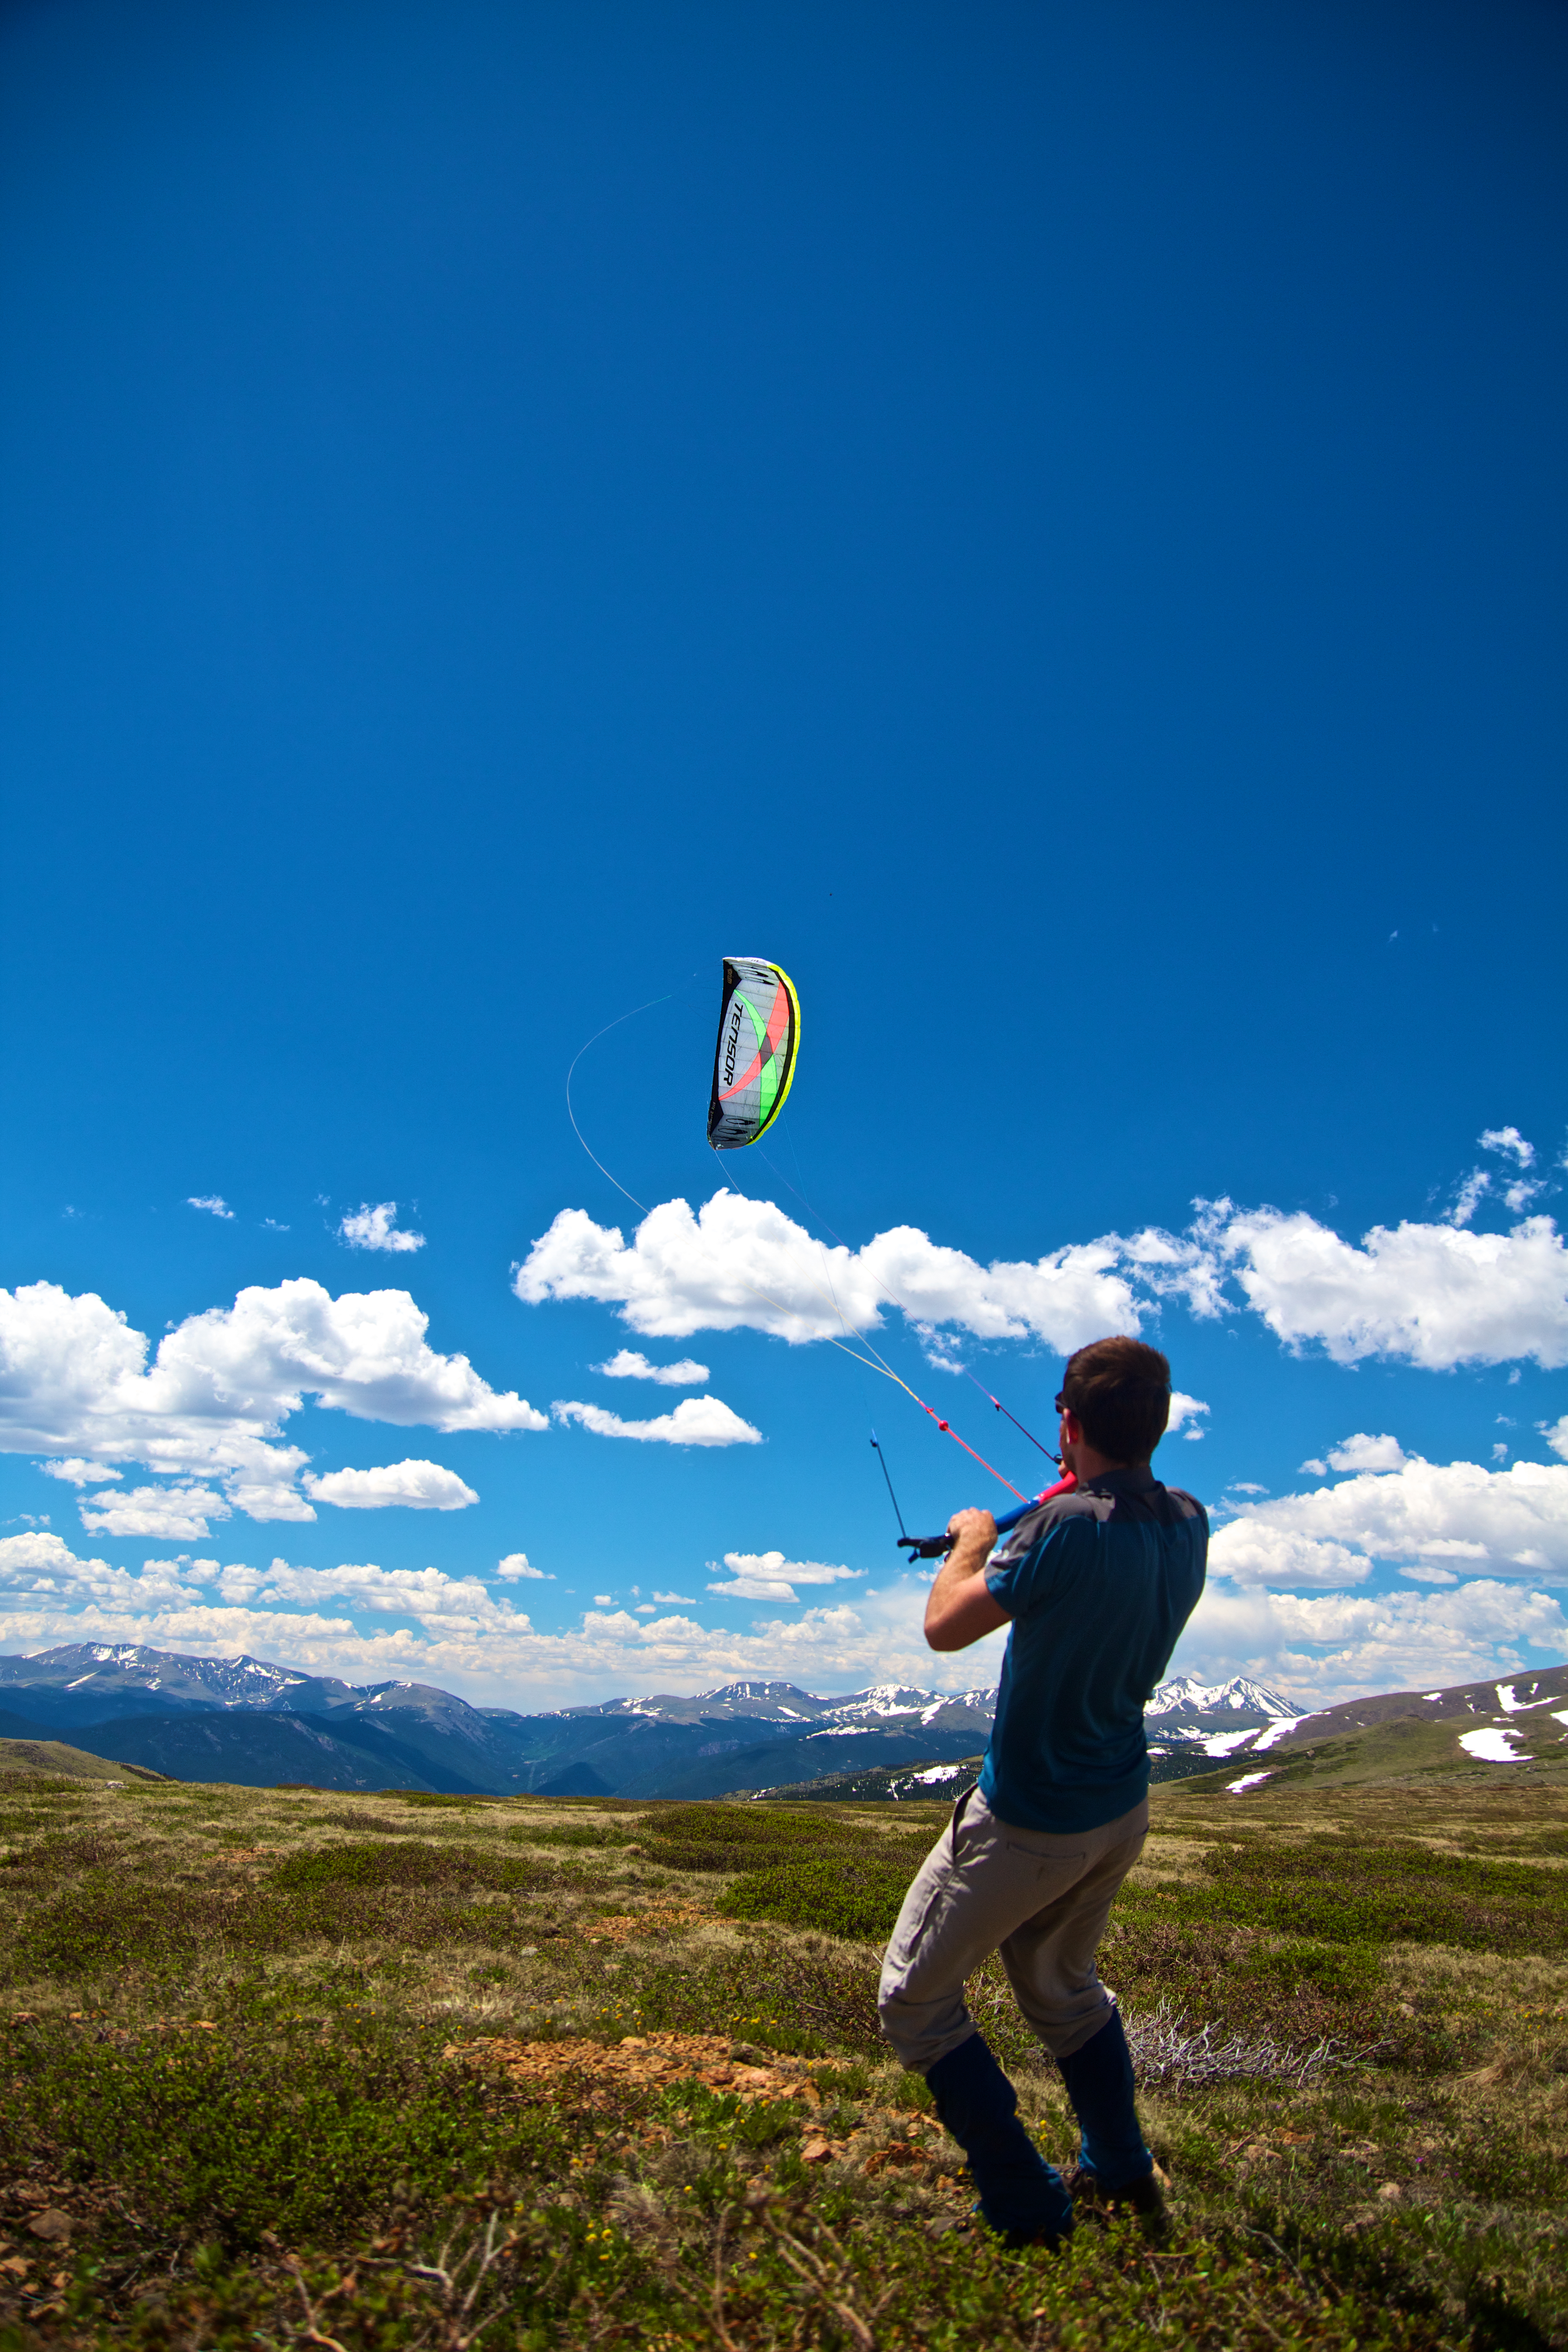
sky, wind, kite, canon, alpine, blue, extreme sport, toy, paragliding, eos, july, 2011, fun, colorado, sports, mountains, backpacking, canon7d, 7d, tamron1750, kiting, parachuting, air sports, tensor, prizm, atmosphere of earth, windsports, kite sports